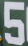
Number: 5